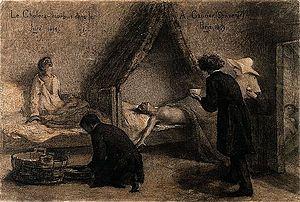
Cette page concerne l'année 1854 du calendrier grégorien.